South Sea Islander Church

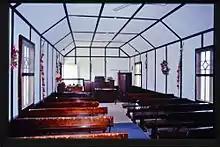
Church interior, 2000

The South Sea Islander Church is a single-storey, timber building, set on concrete stumps, with a gabled roof clad with corrugated iron. The church is clad externally with chamferboards. Louvred timber ventilators are located high in the west & east elevations (gable ends). Two sets of casement windows are located in the north & south elevations (long ends). Each window has a simple, diamond decorative motif in the central panel. There is an entry door and set of timber stairs at each end of the church in the southern elevation. Ramp access has been recently added to the church.